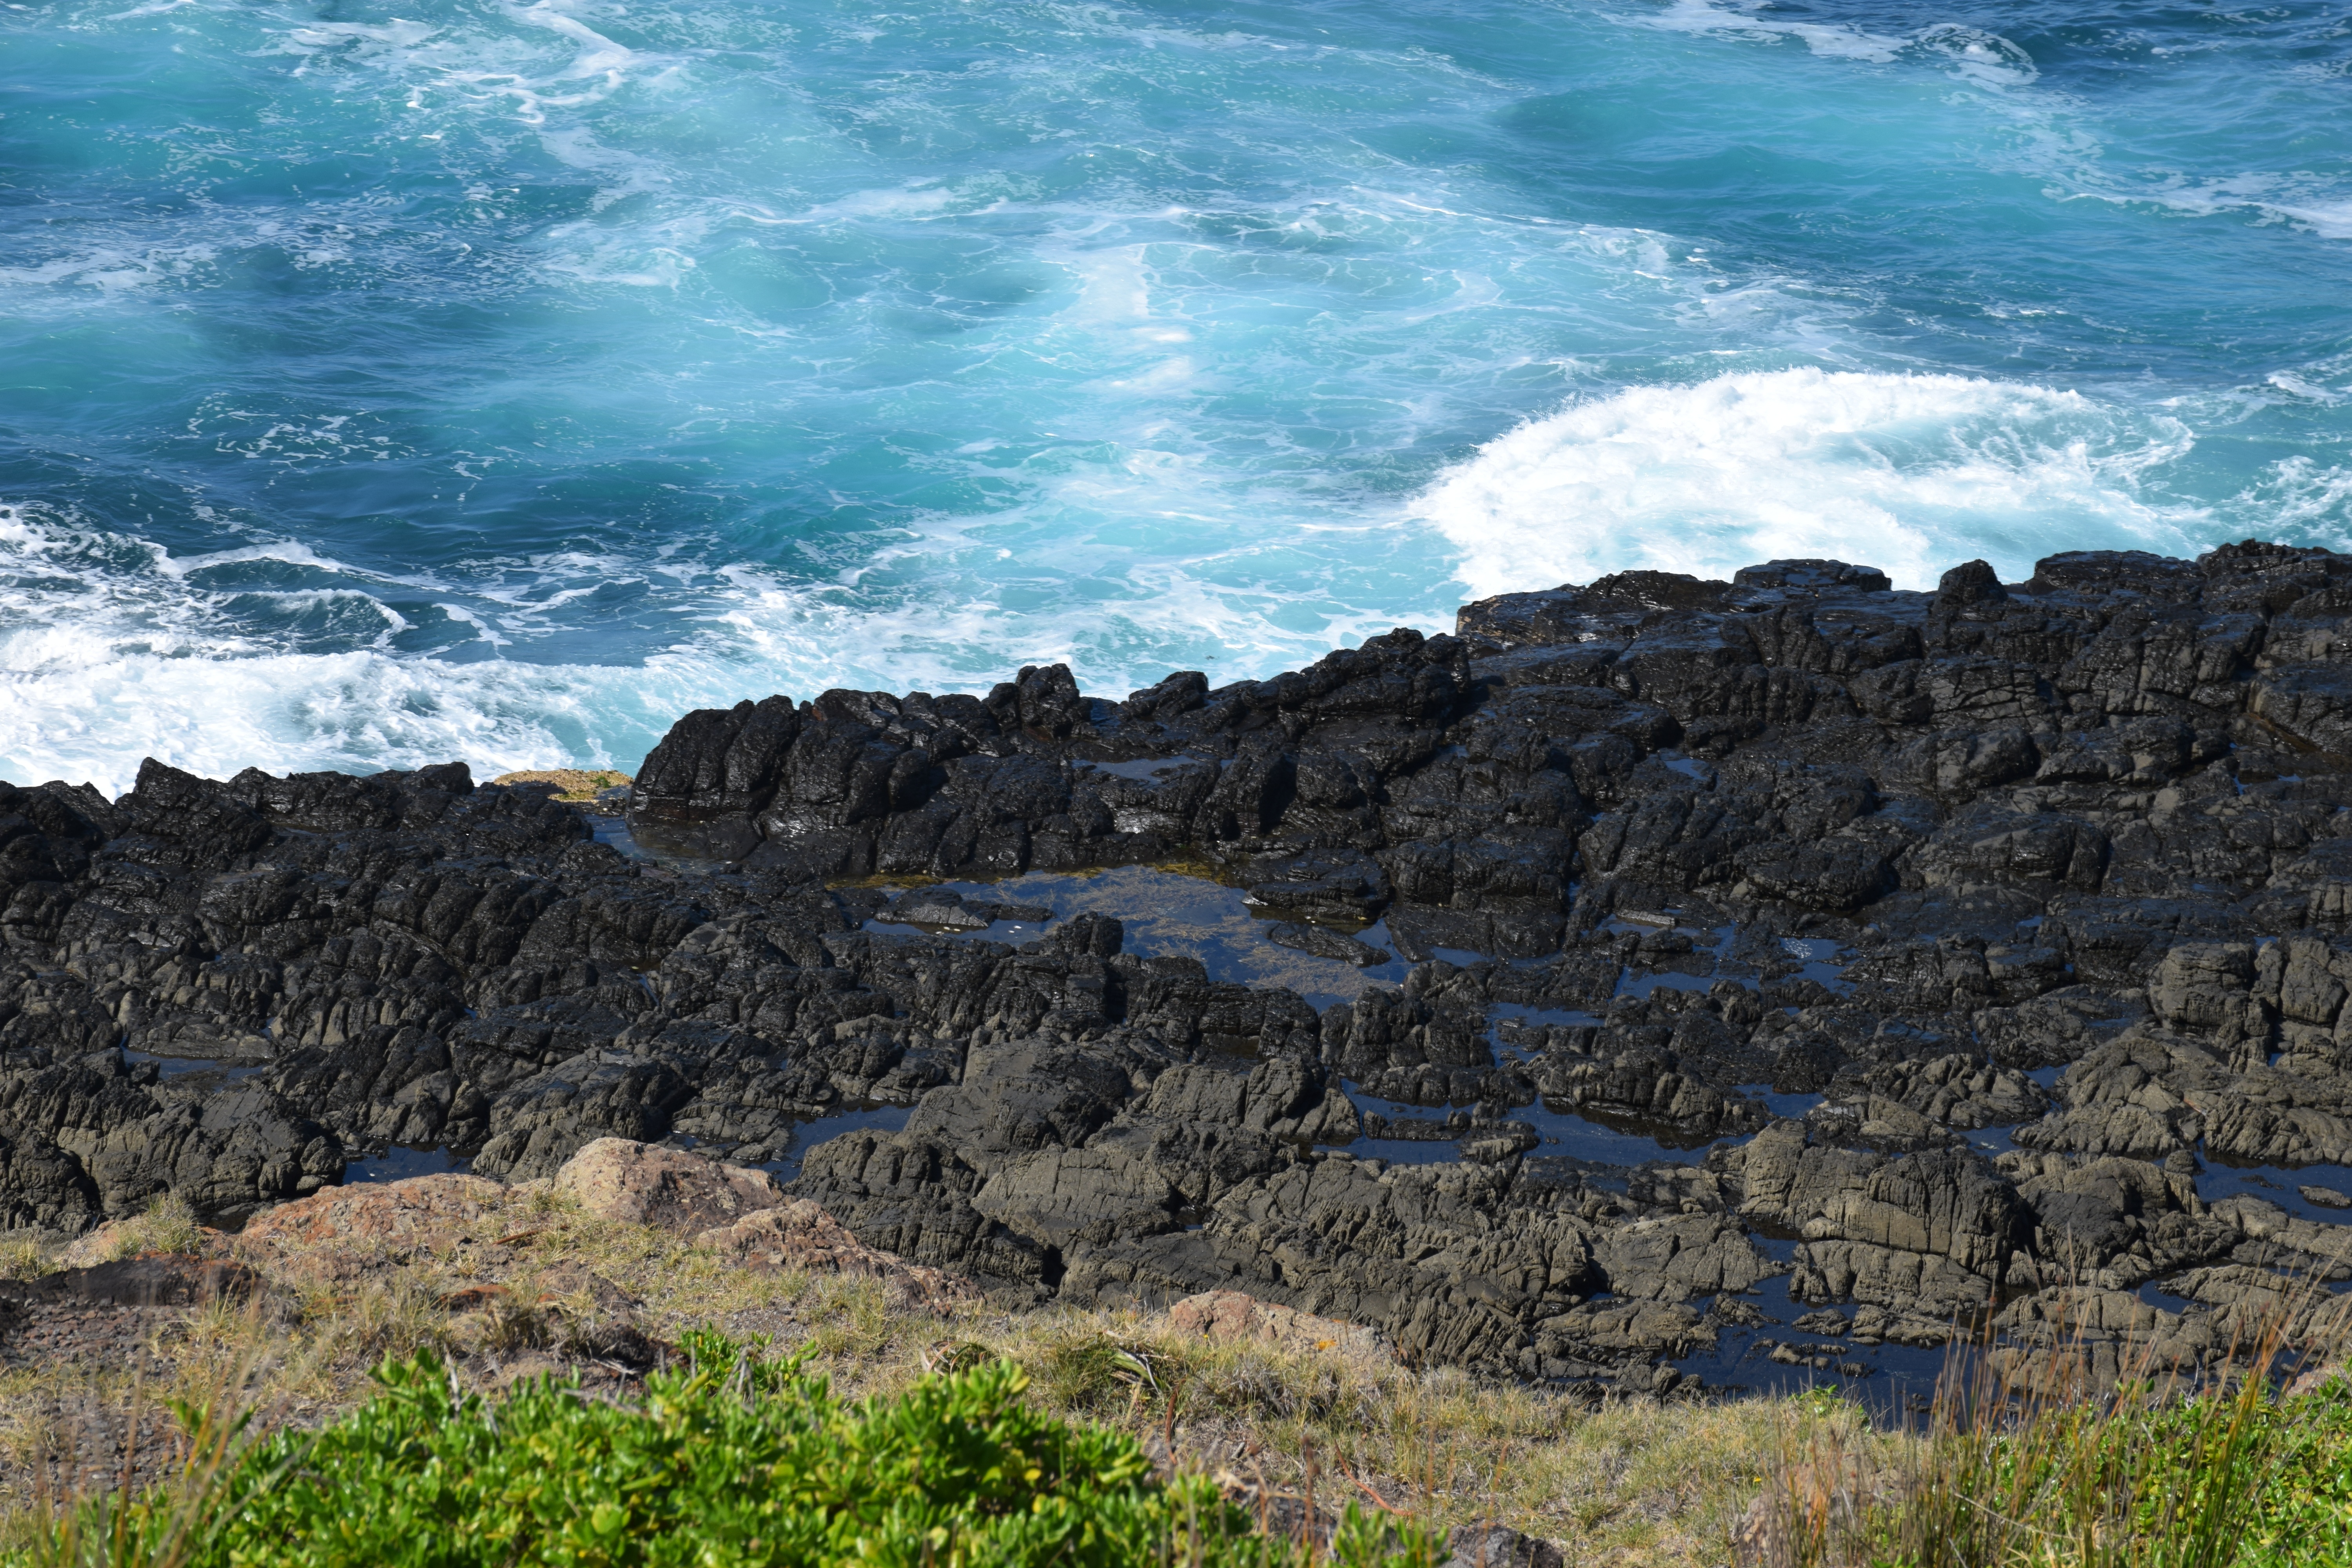
beach, landscape, sea, coast, water, rock, ocean, shore, wave, formation, cliff, bay, terrain, rocks, geology, plateau, cape, the stones, the waves, landform, geographical feature, geological phenomenon